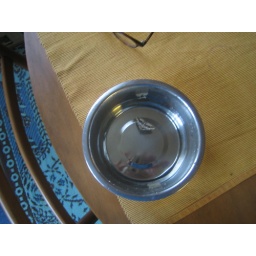
moth in bowl